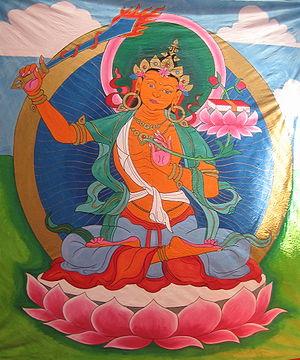
Shantideva est un philosophe indien madhyamika, une branche du bouddhisme mahāyāna. Un des derniers grands maîtres d'expression sanskrite, Shantideva jouit d'une considération particulière dans le bouddhisme tibétain. Il a écrit le Śikṣāsamuccaya ainsi que le Bodhicaryāvatāra, une œuvre capitale de la tradition bouddhiste indo-tibétaine. Il fait partie des 84 mahasiddhas.